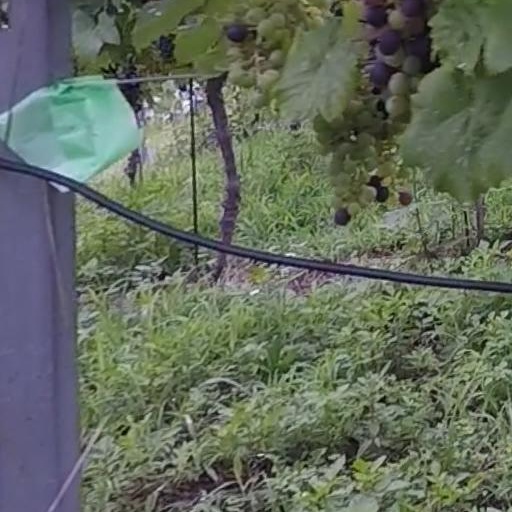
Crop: grape